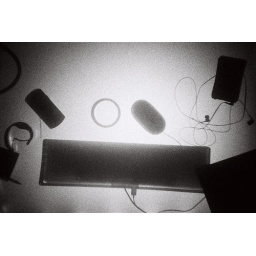
looking up from under a glass table